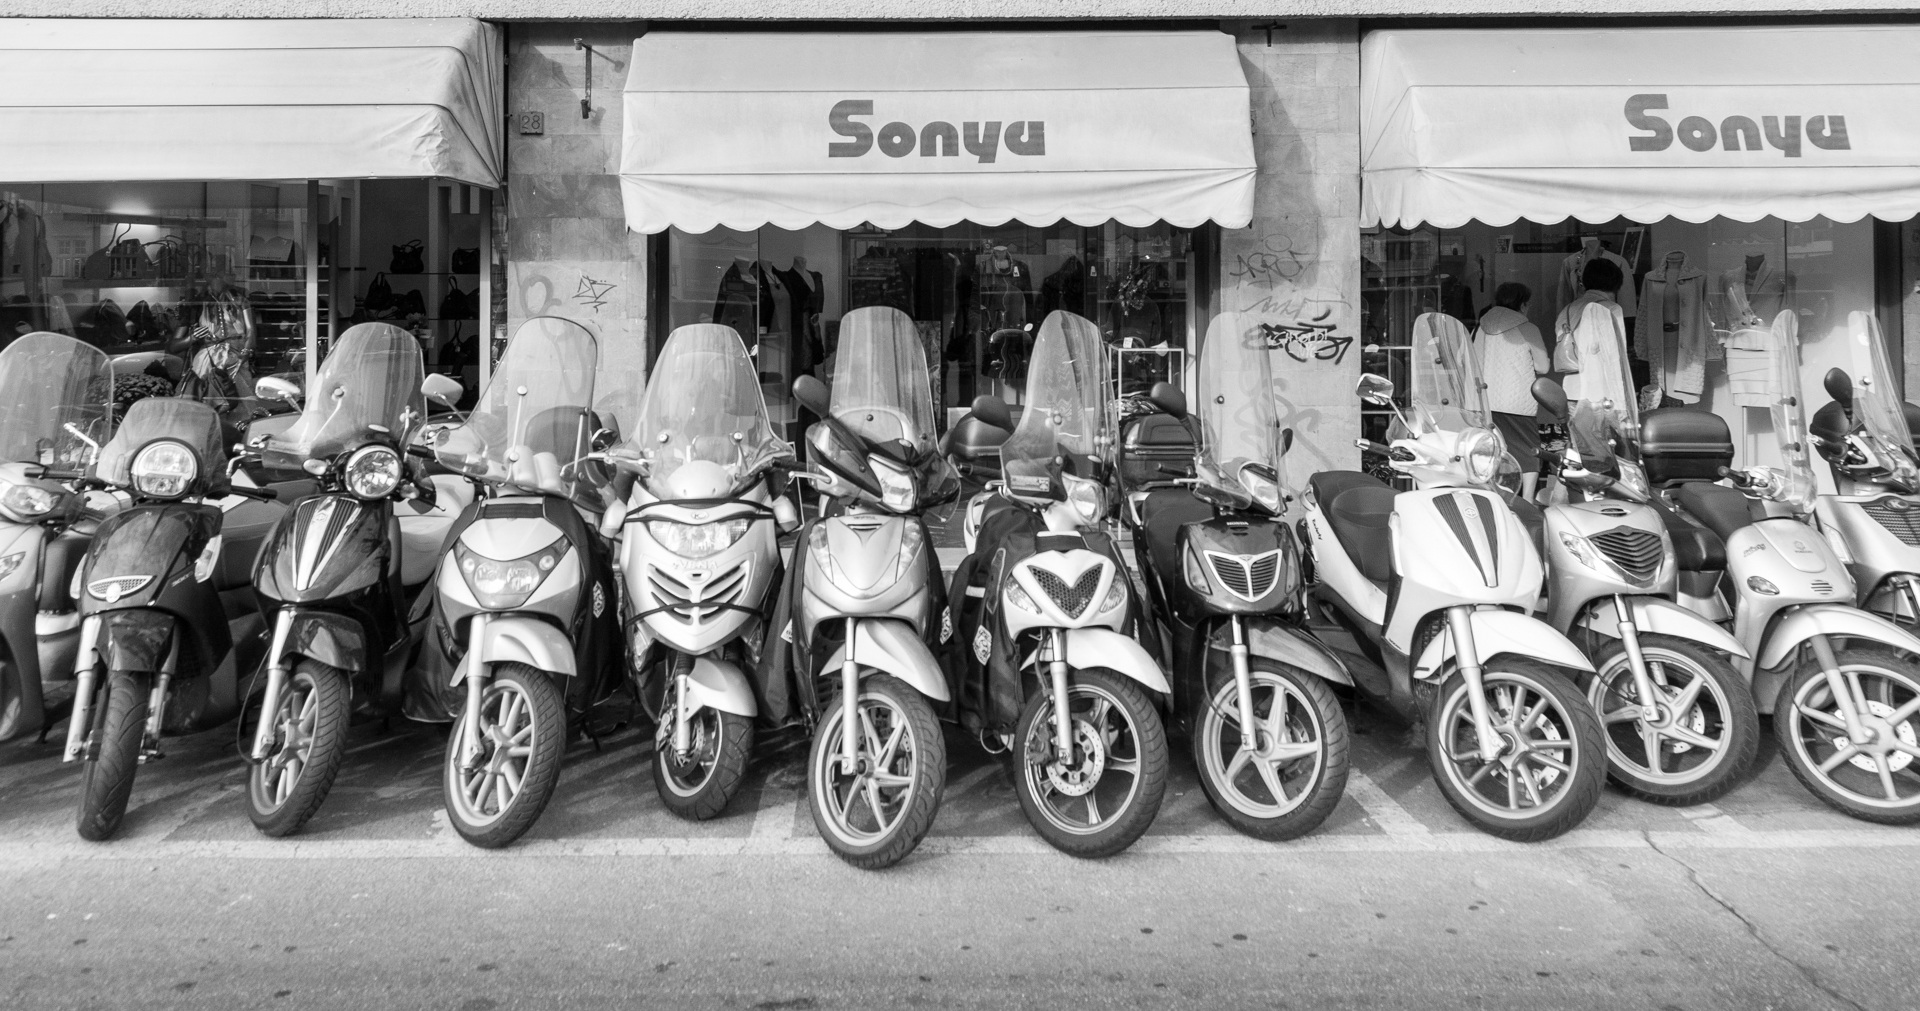
black and white, road, street, transport, vehicle, motorcycle, italy, shopping, monochrome, motorbikes, monochrome photography